Sedlec (České Budějovice District)

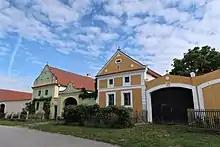
Centre of Plástovice

The main landmark of Sedlec is the Church of Saint John of Nepomuk. It was built in the neo-Gothic style and was finished in 1868. It replaced a small wooden church from the 18th century.